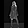
Label: Dress